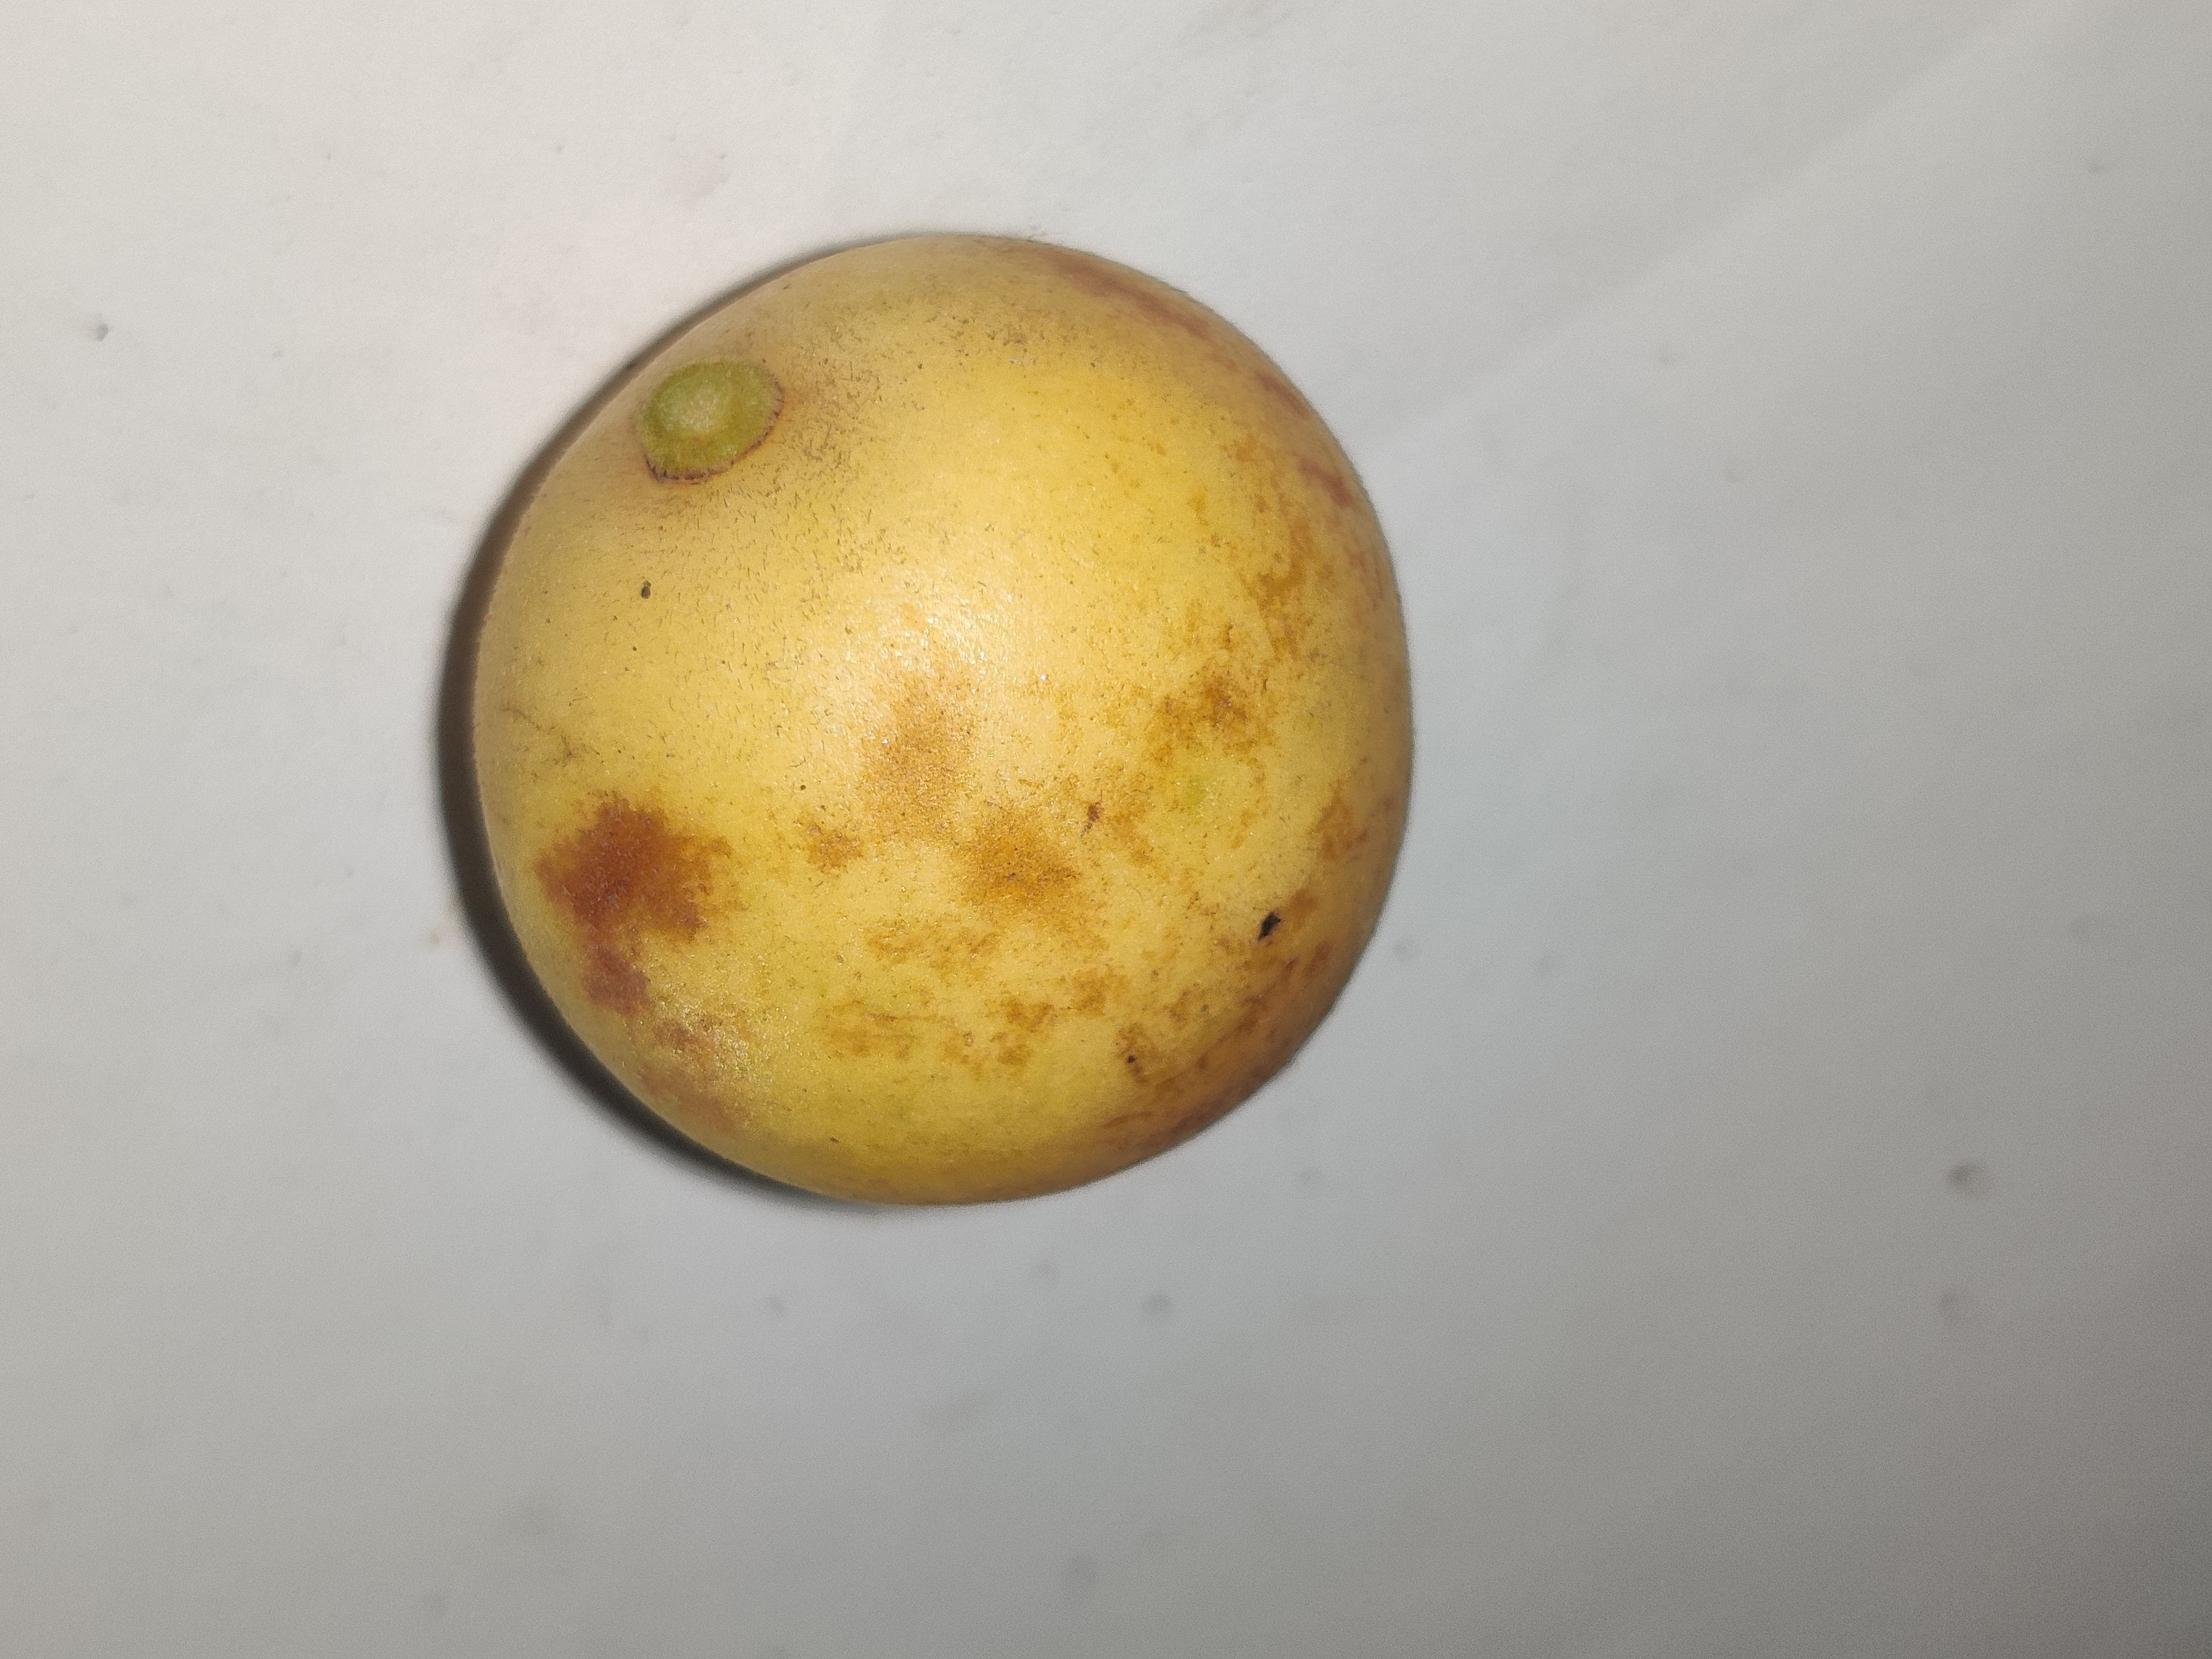
Fruit: burmese-grape
Grade: 1st-grade